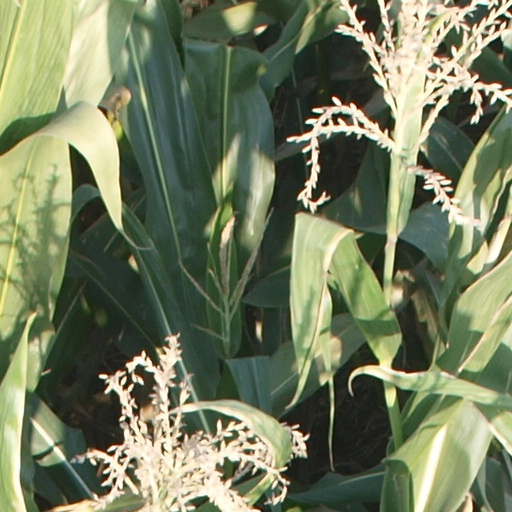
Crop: maize; corn